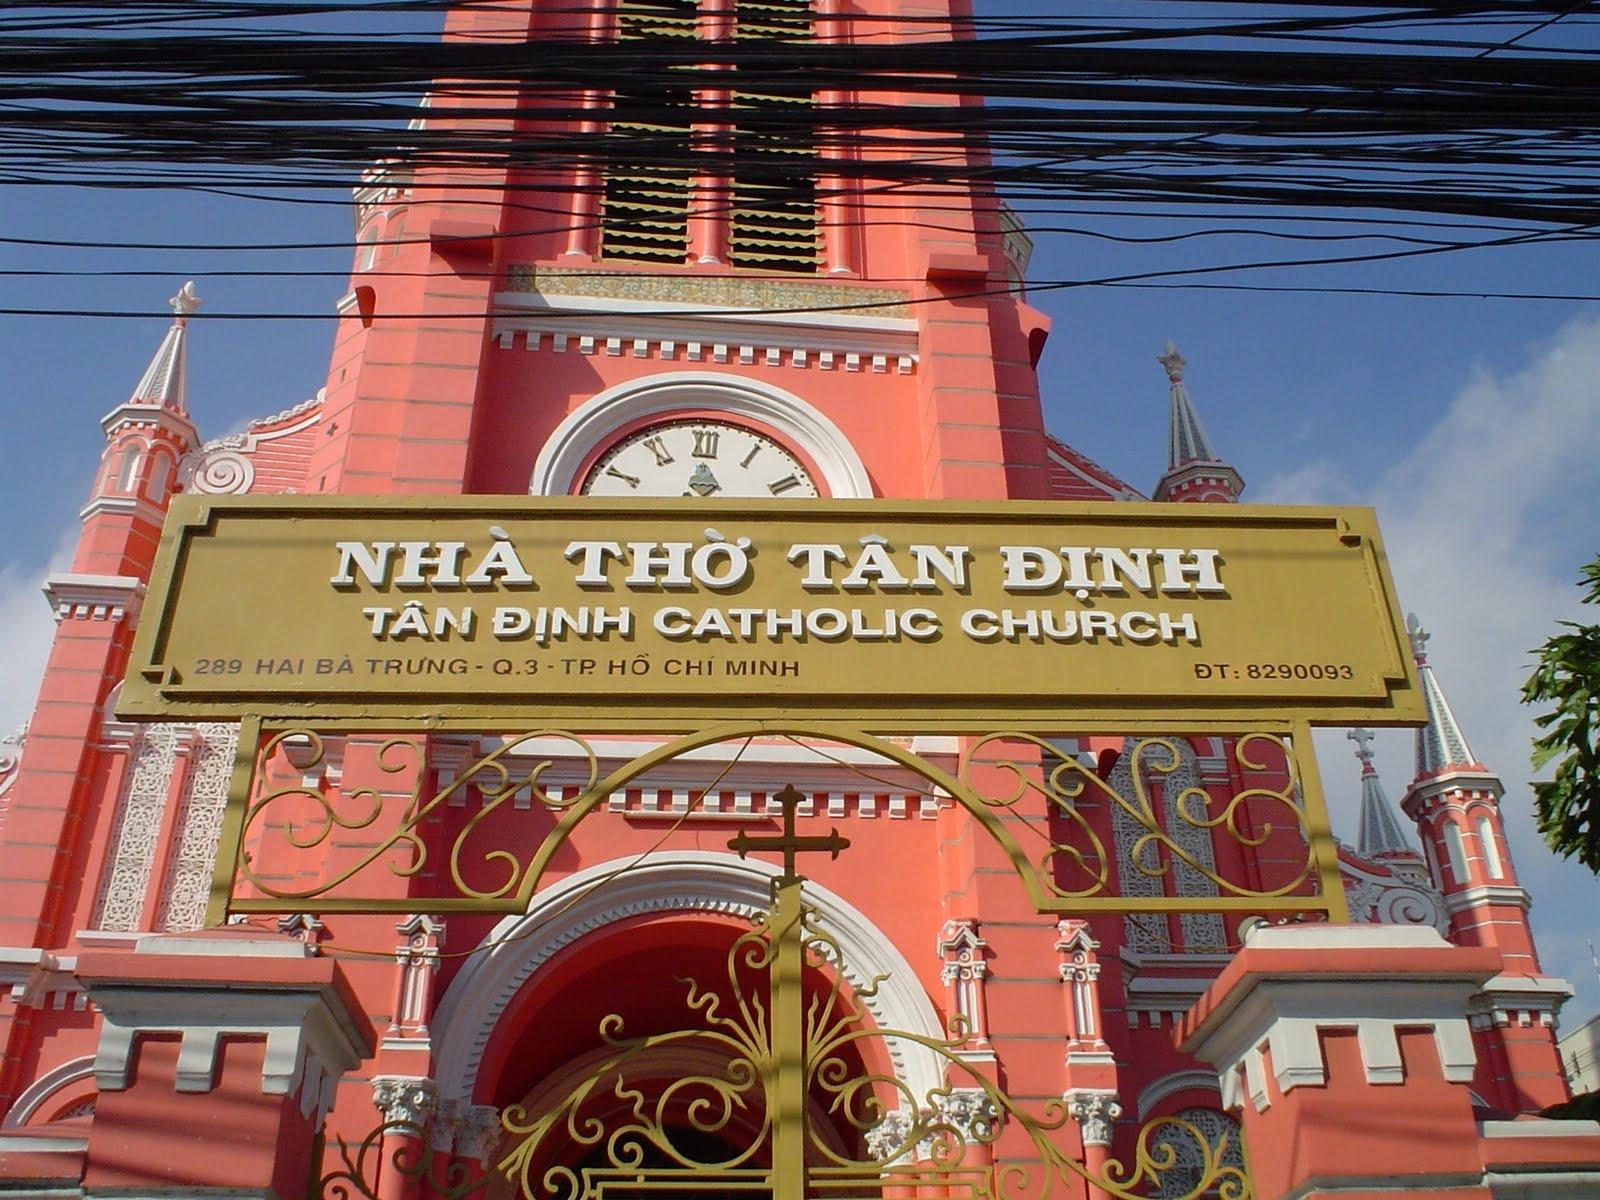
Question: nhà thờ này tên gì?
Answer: nhà thờ tân định